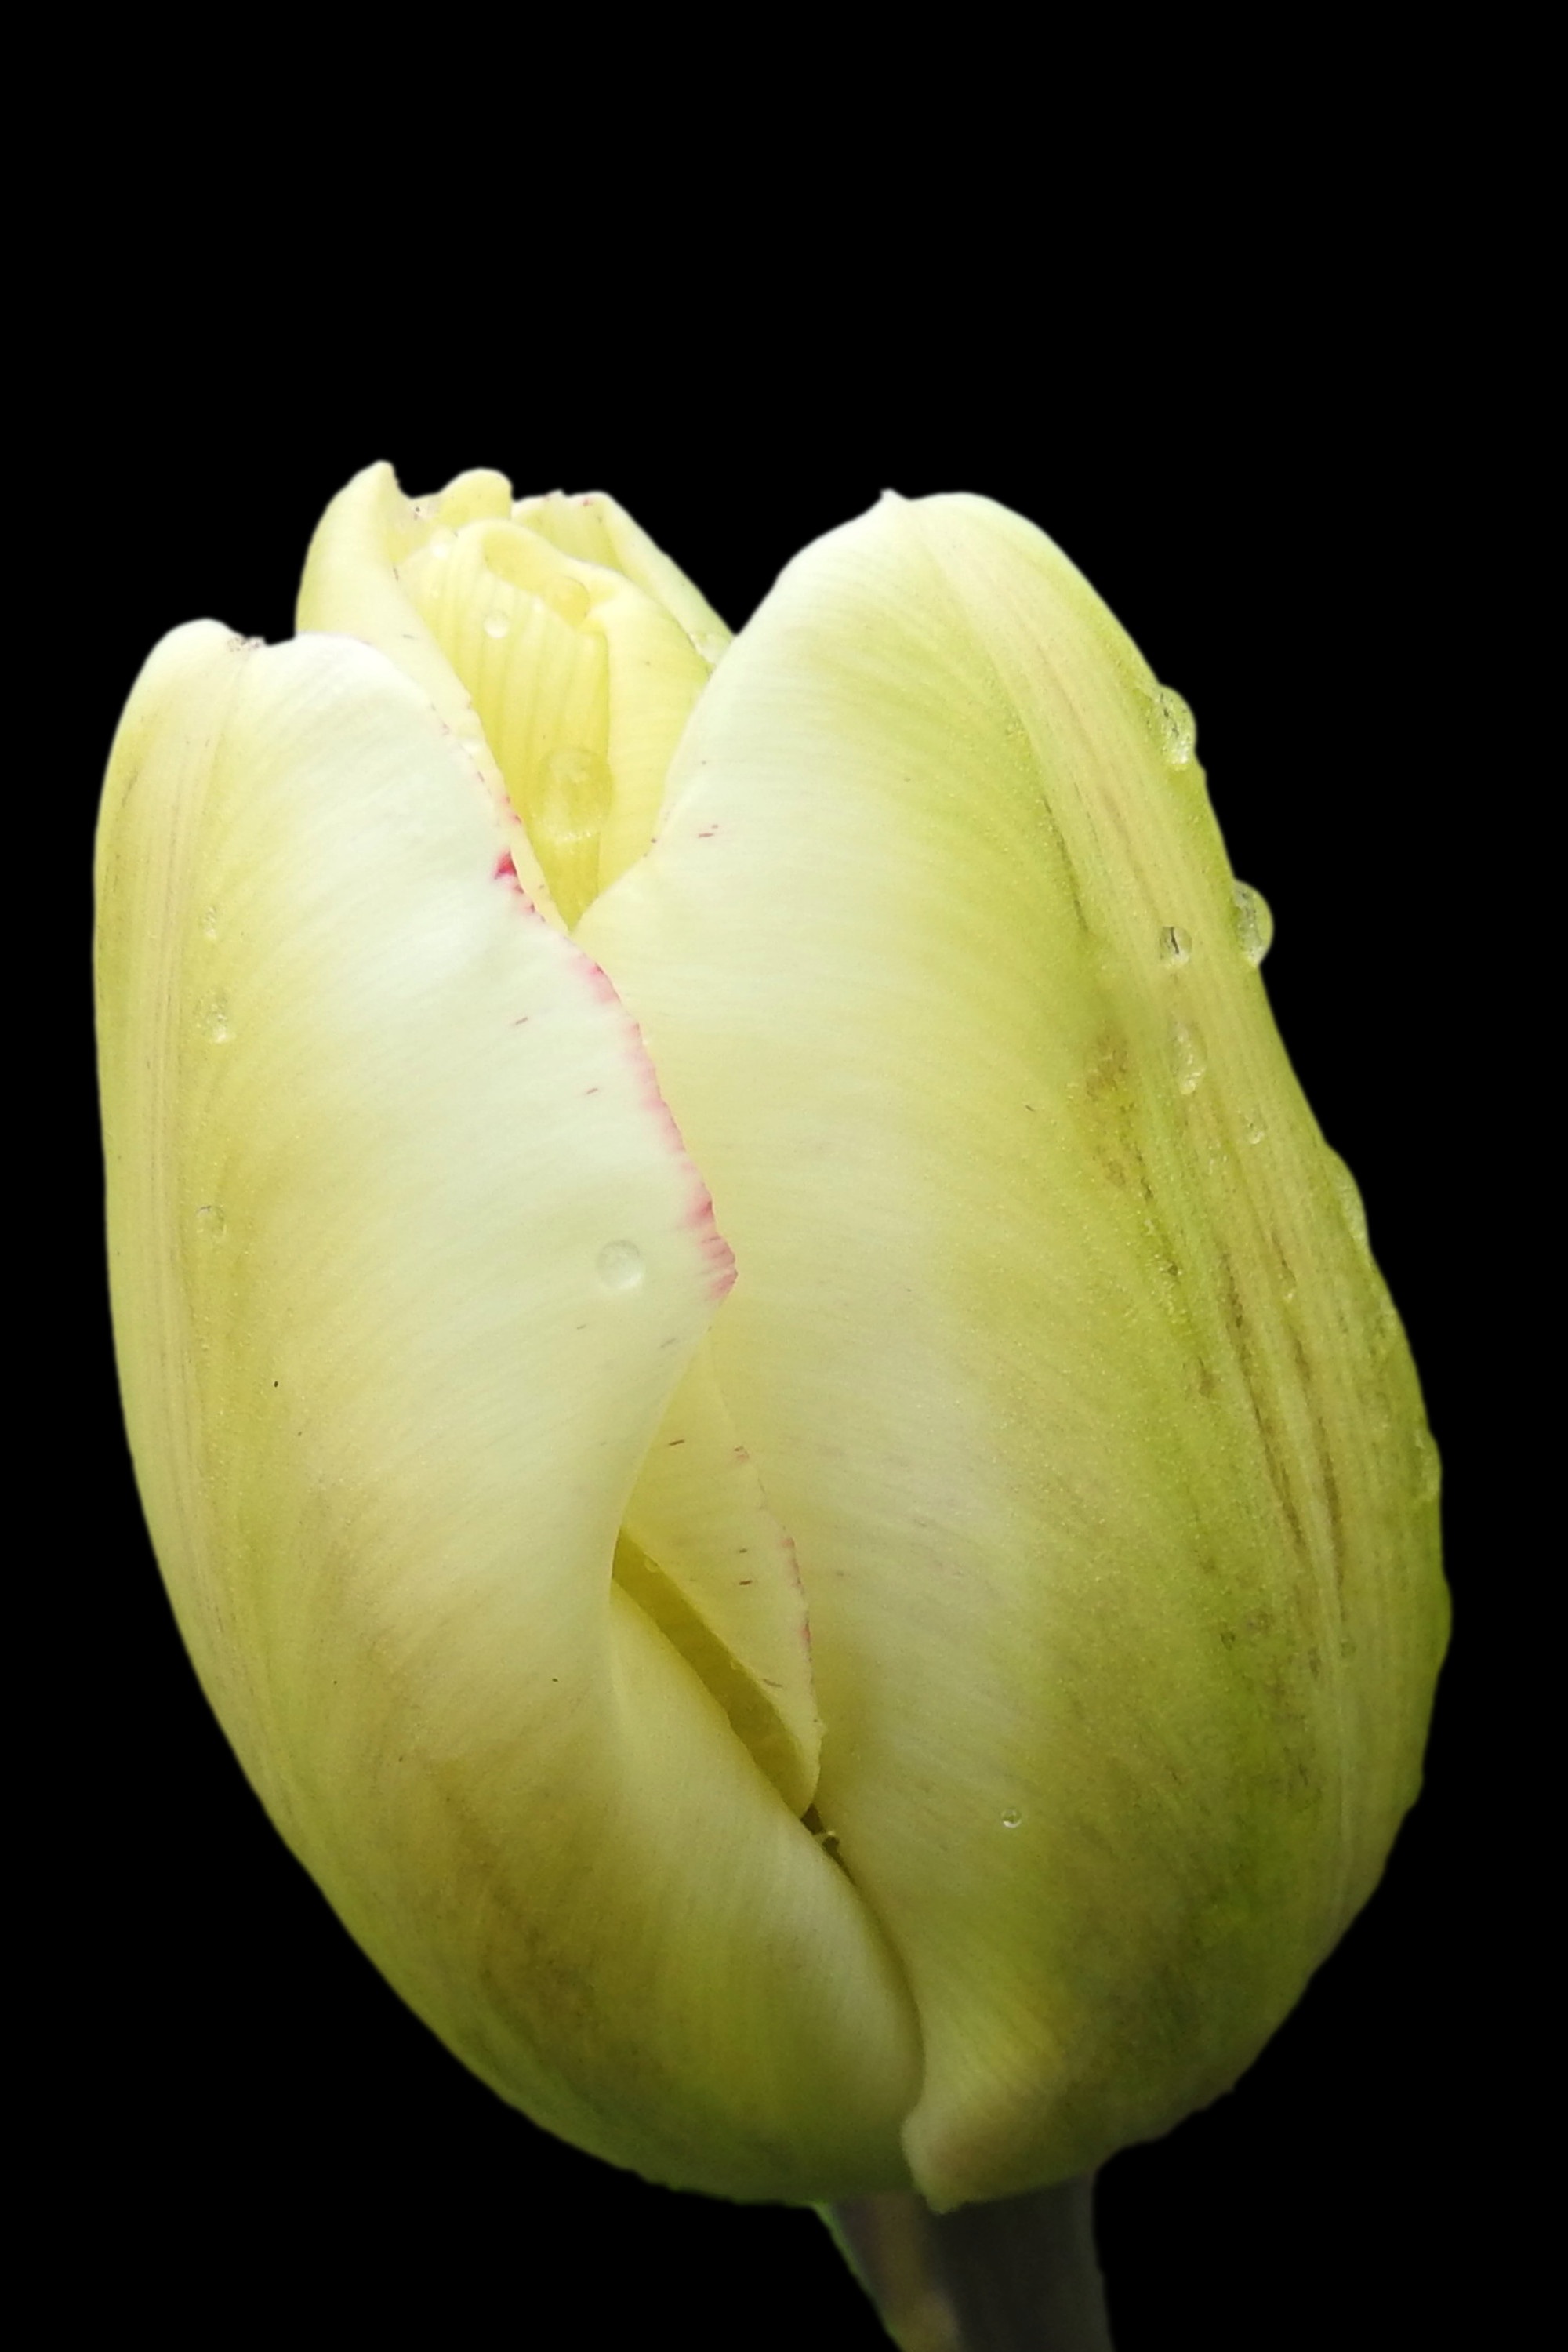
blossom, plant, flower, petal, bloom, tulip, spring, yellow, flora, close up, bright, arum, macro photography, flowering plant, lily family, plant stem, land plant